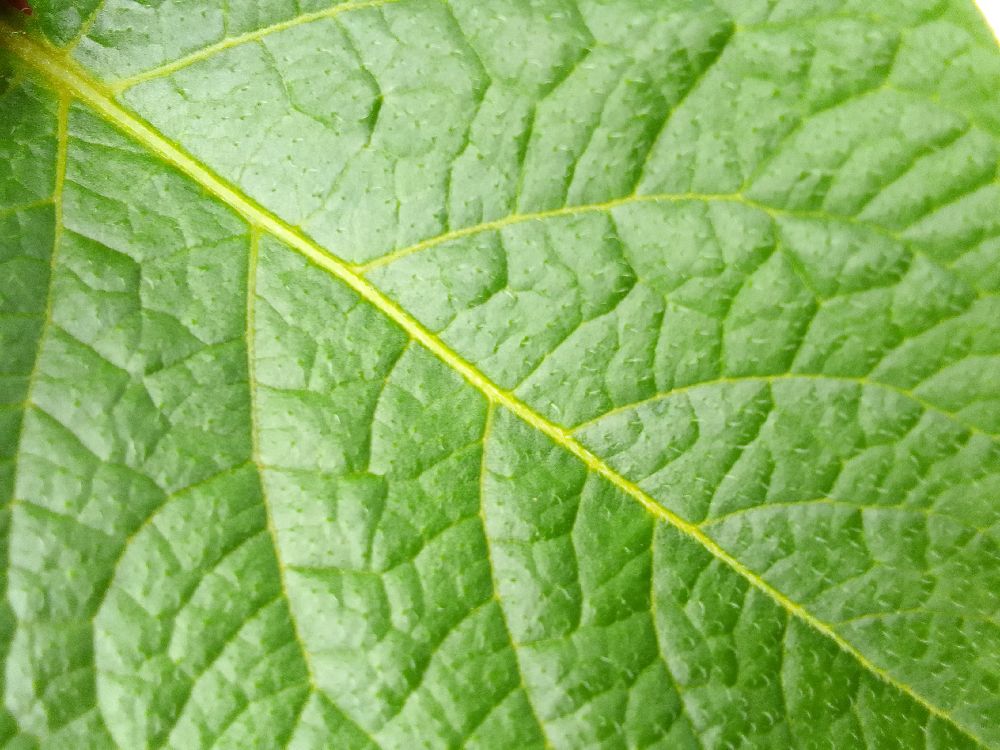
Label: Healthy